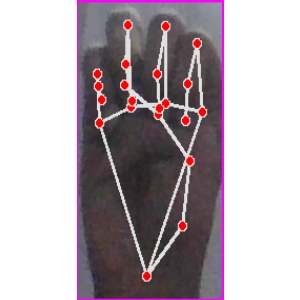
अक्षर: म